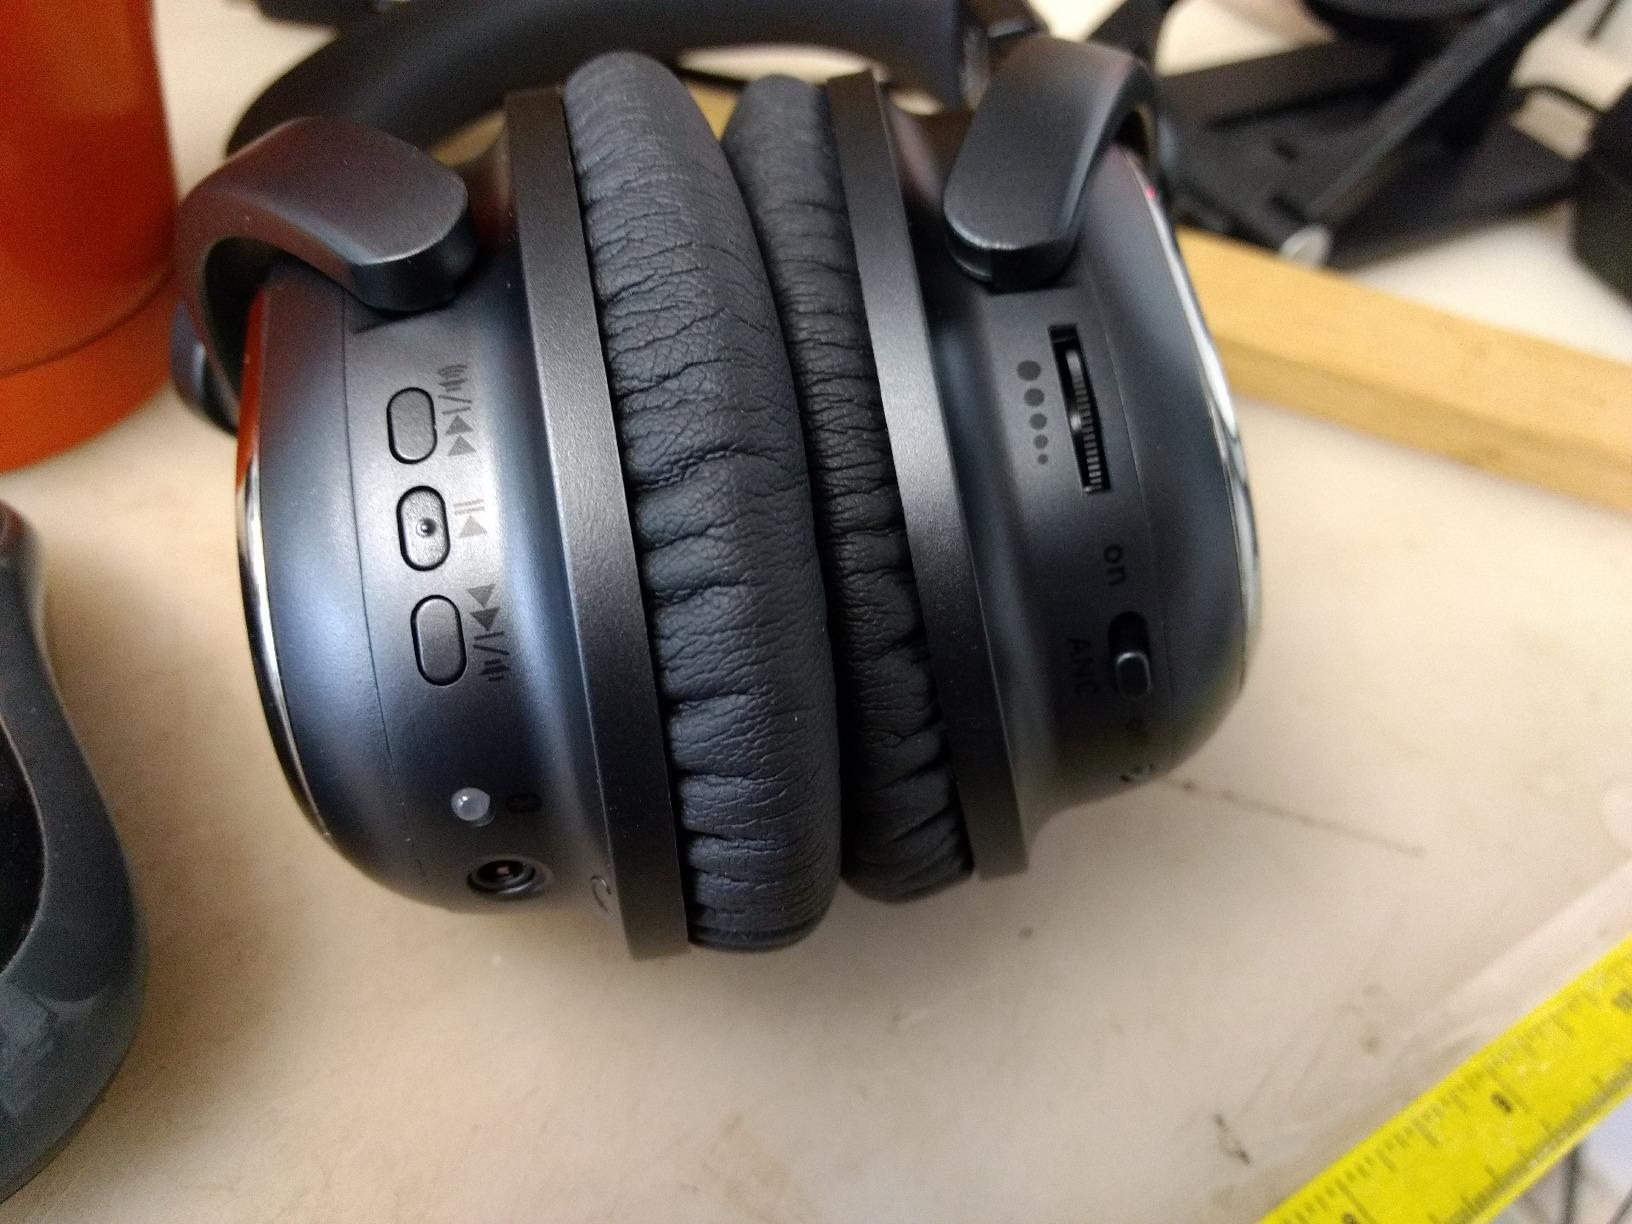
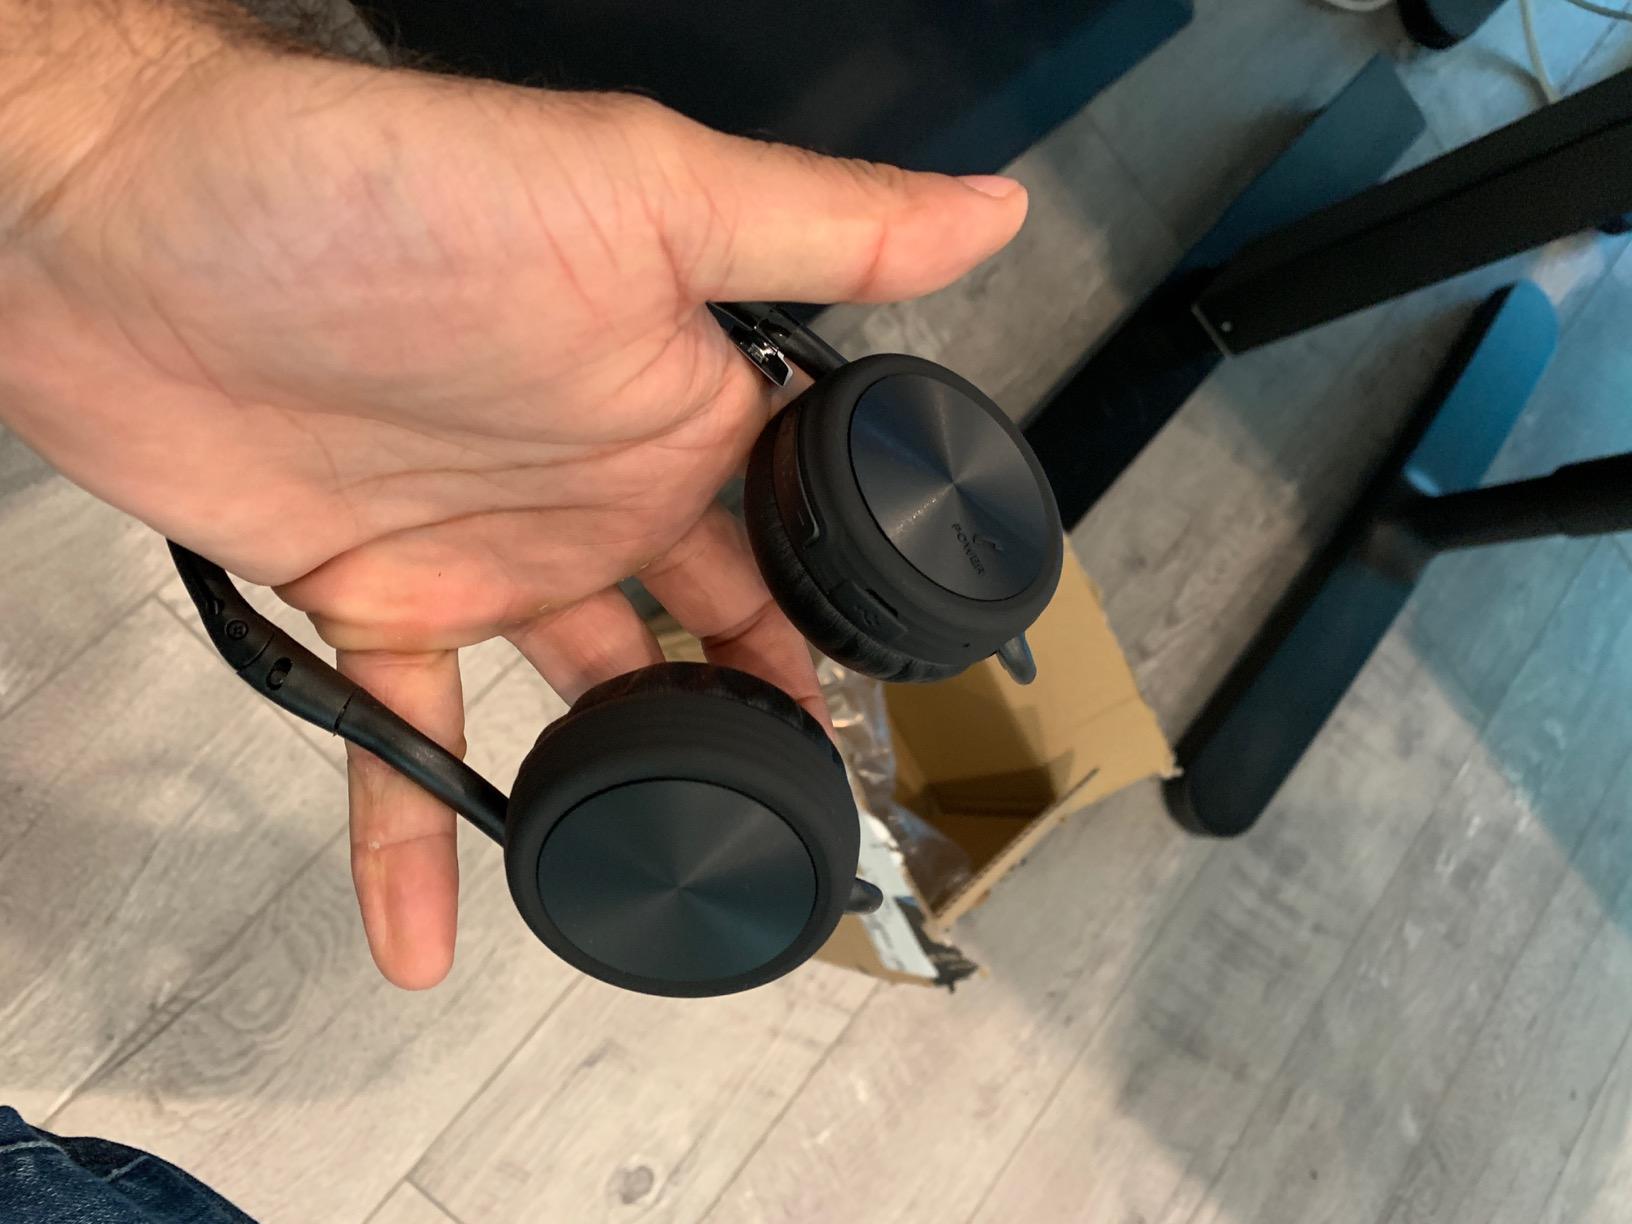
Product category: headphones
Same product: no